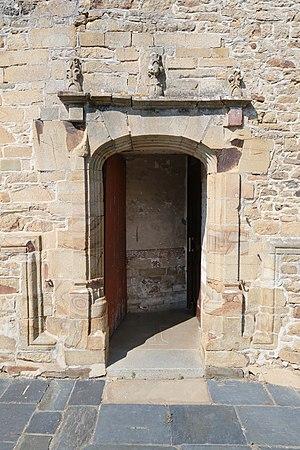
Porte de l'église St-Martin, face sud.
L'église Saint-Martin est une église située à Moulins, en France.
Moulins est une commune française située dans le département d'Ille-et-Vilaine en région Bretagne et peuplée de 716 habitants.